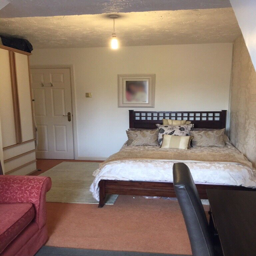
a double room with a sofa